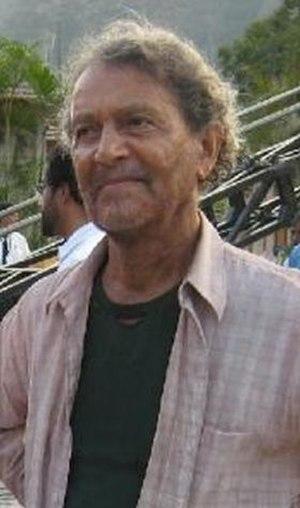
Nelson Agostini Xavier, né le 30 août 1941 à São Paulo et mort le 10 mai 2017 à Uberlândia, est un acteur brésilien.